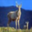
Label: deer